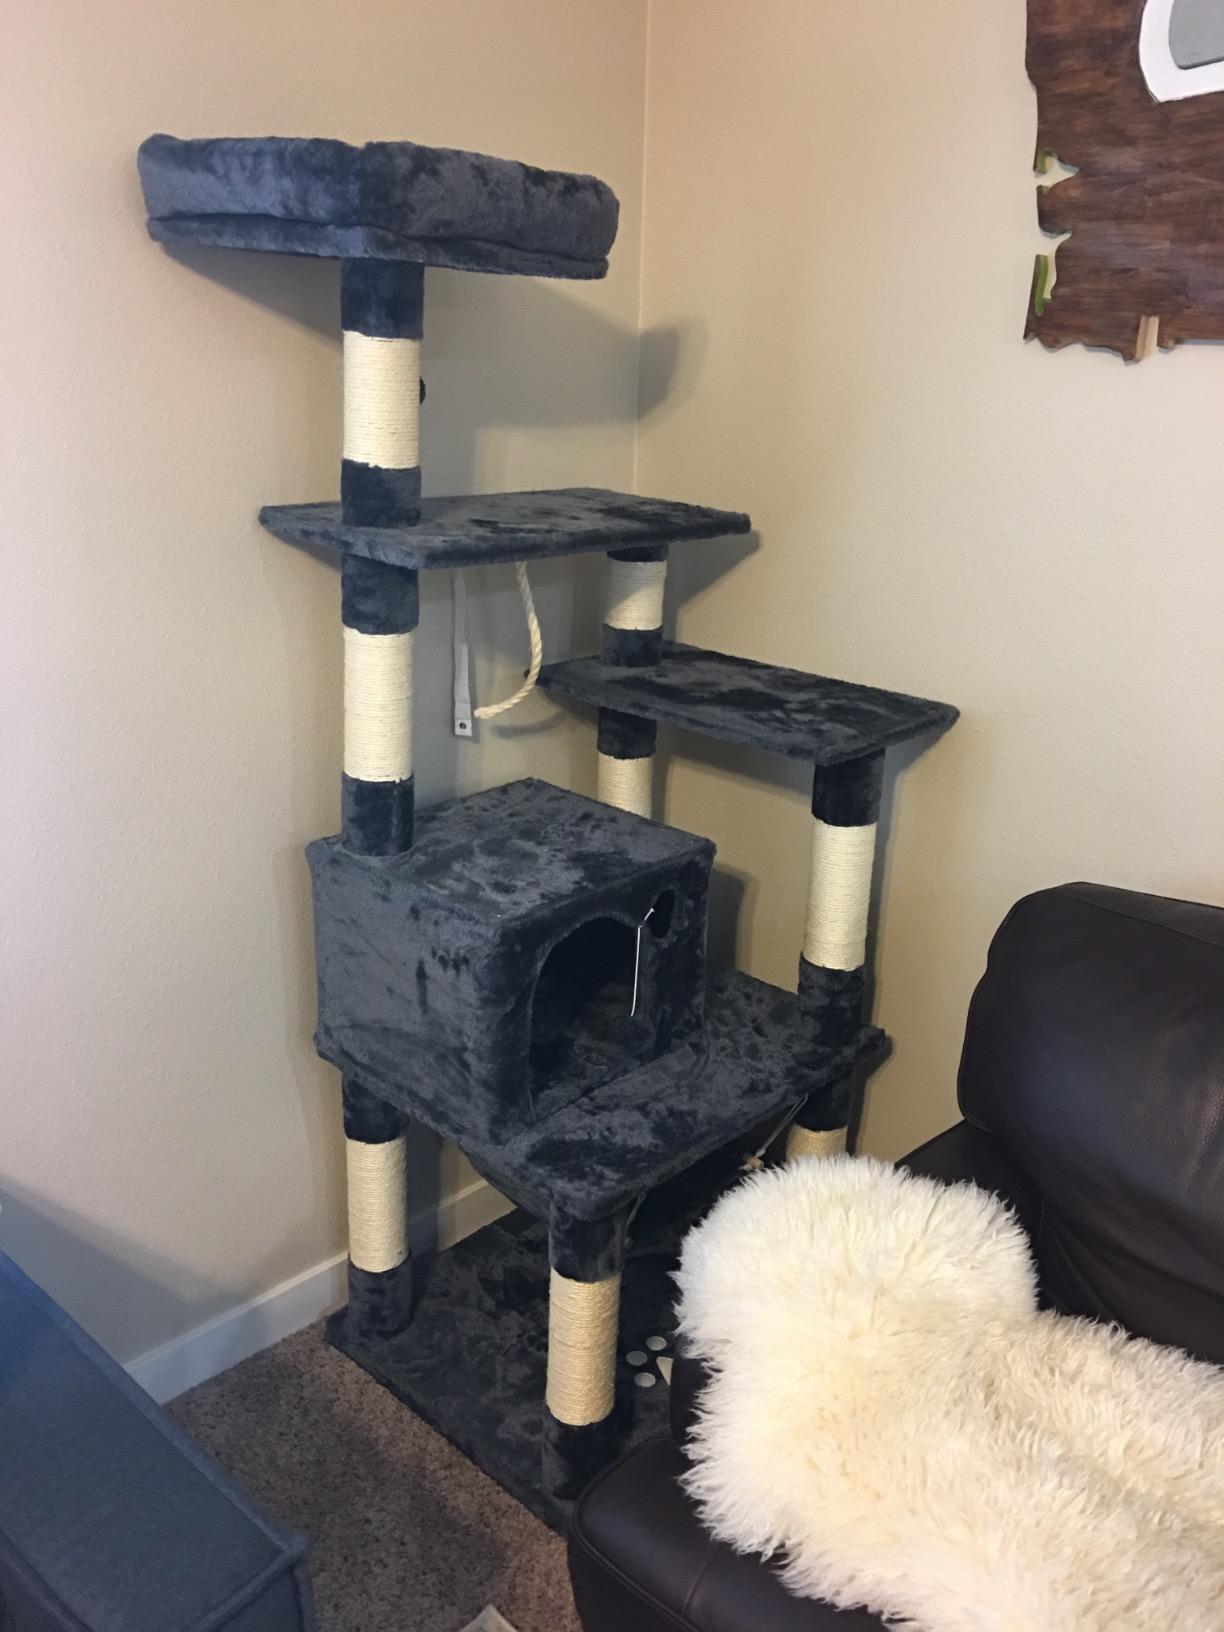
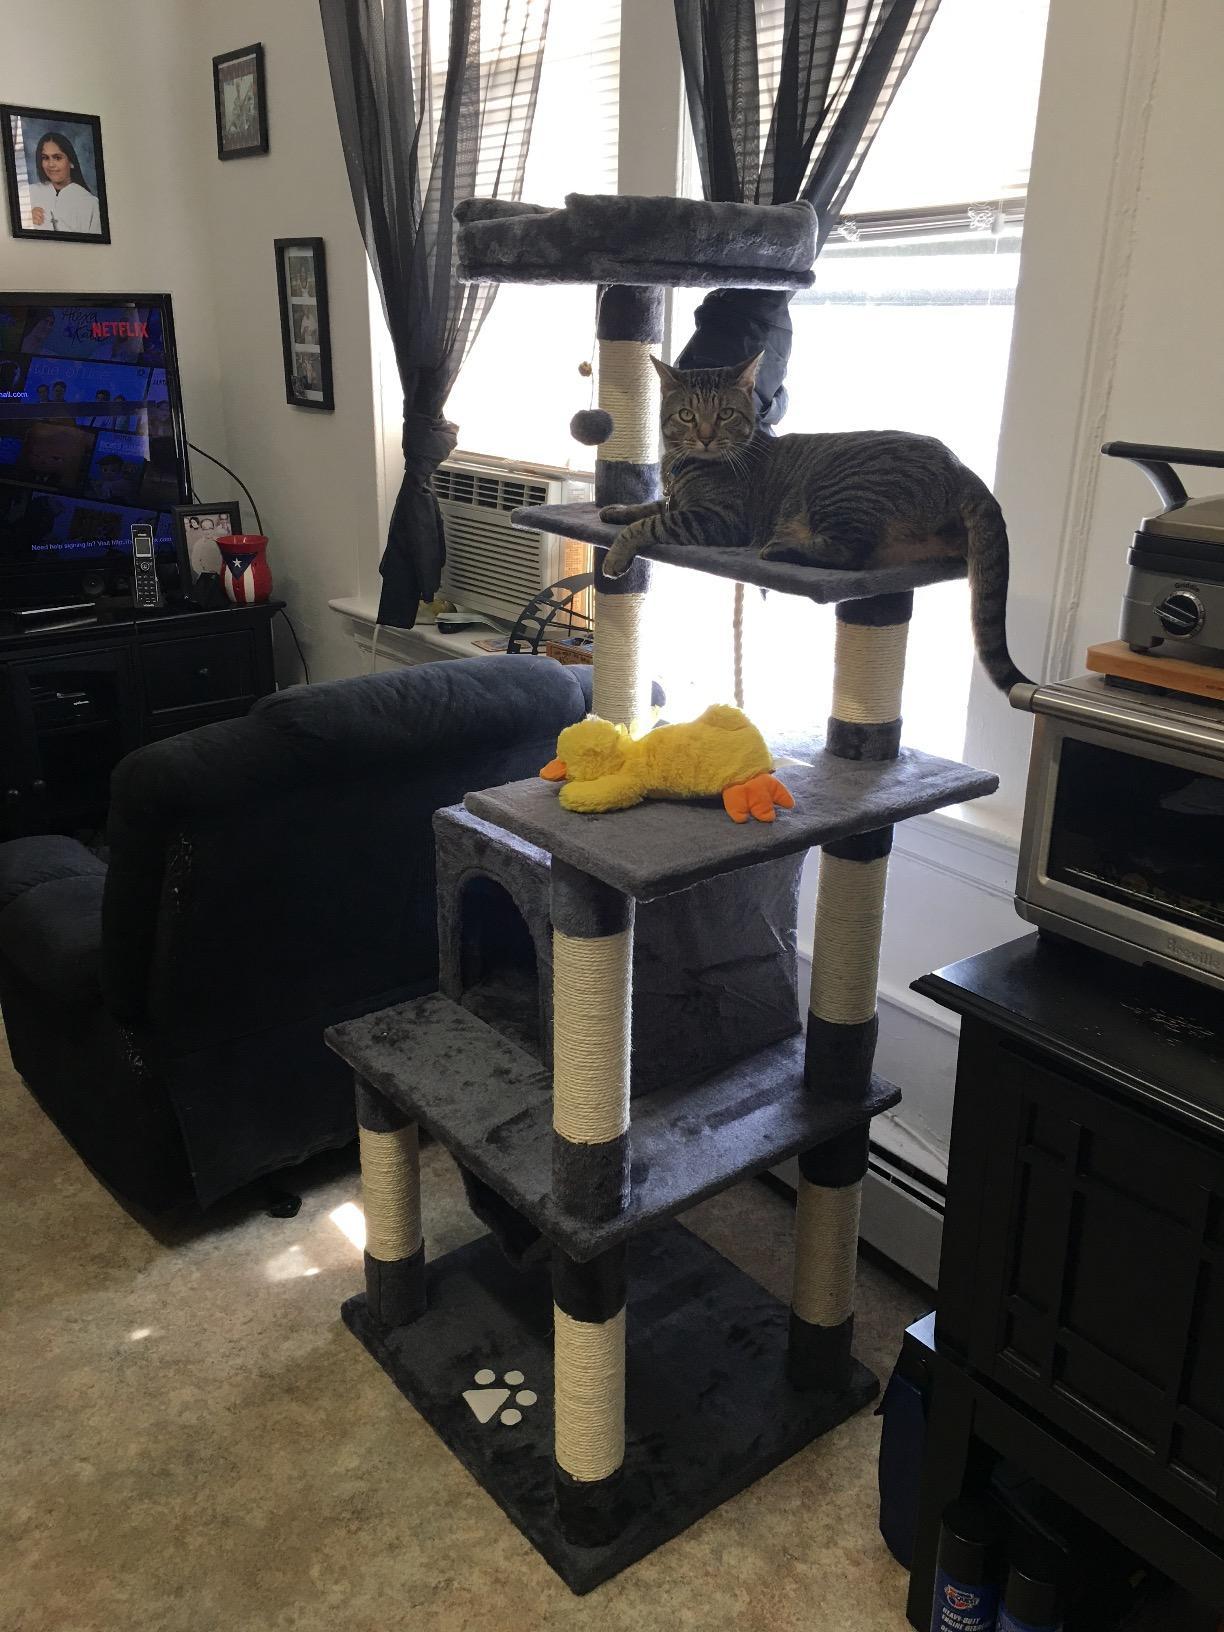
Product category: items_cat tree
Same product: yes